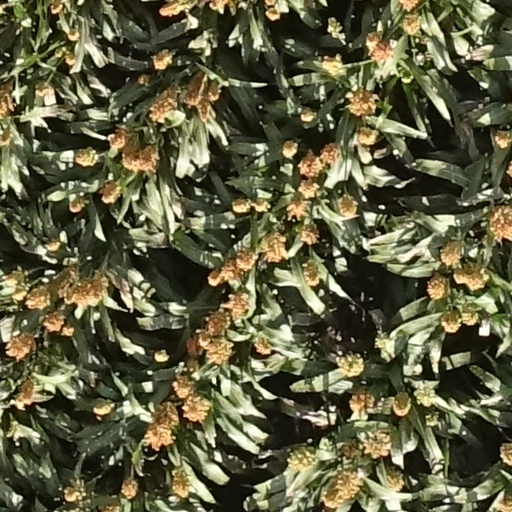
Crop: sorghum